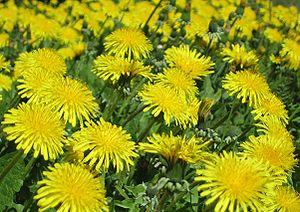
Cette liste de Tracheophyta de Bosnie-Herzégovine, ainsi que d’espèces introduites est un aperçu incomplet d’espèces de mousses, de fougères, de gymnospermes et d’angiospermes citées dans la littérature disponible en langues bosniaque, croate, serbe et serbo-croate. Cet aperçu n’inclue pas des espèces cultivées ni celles occasionnellement introduites.